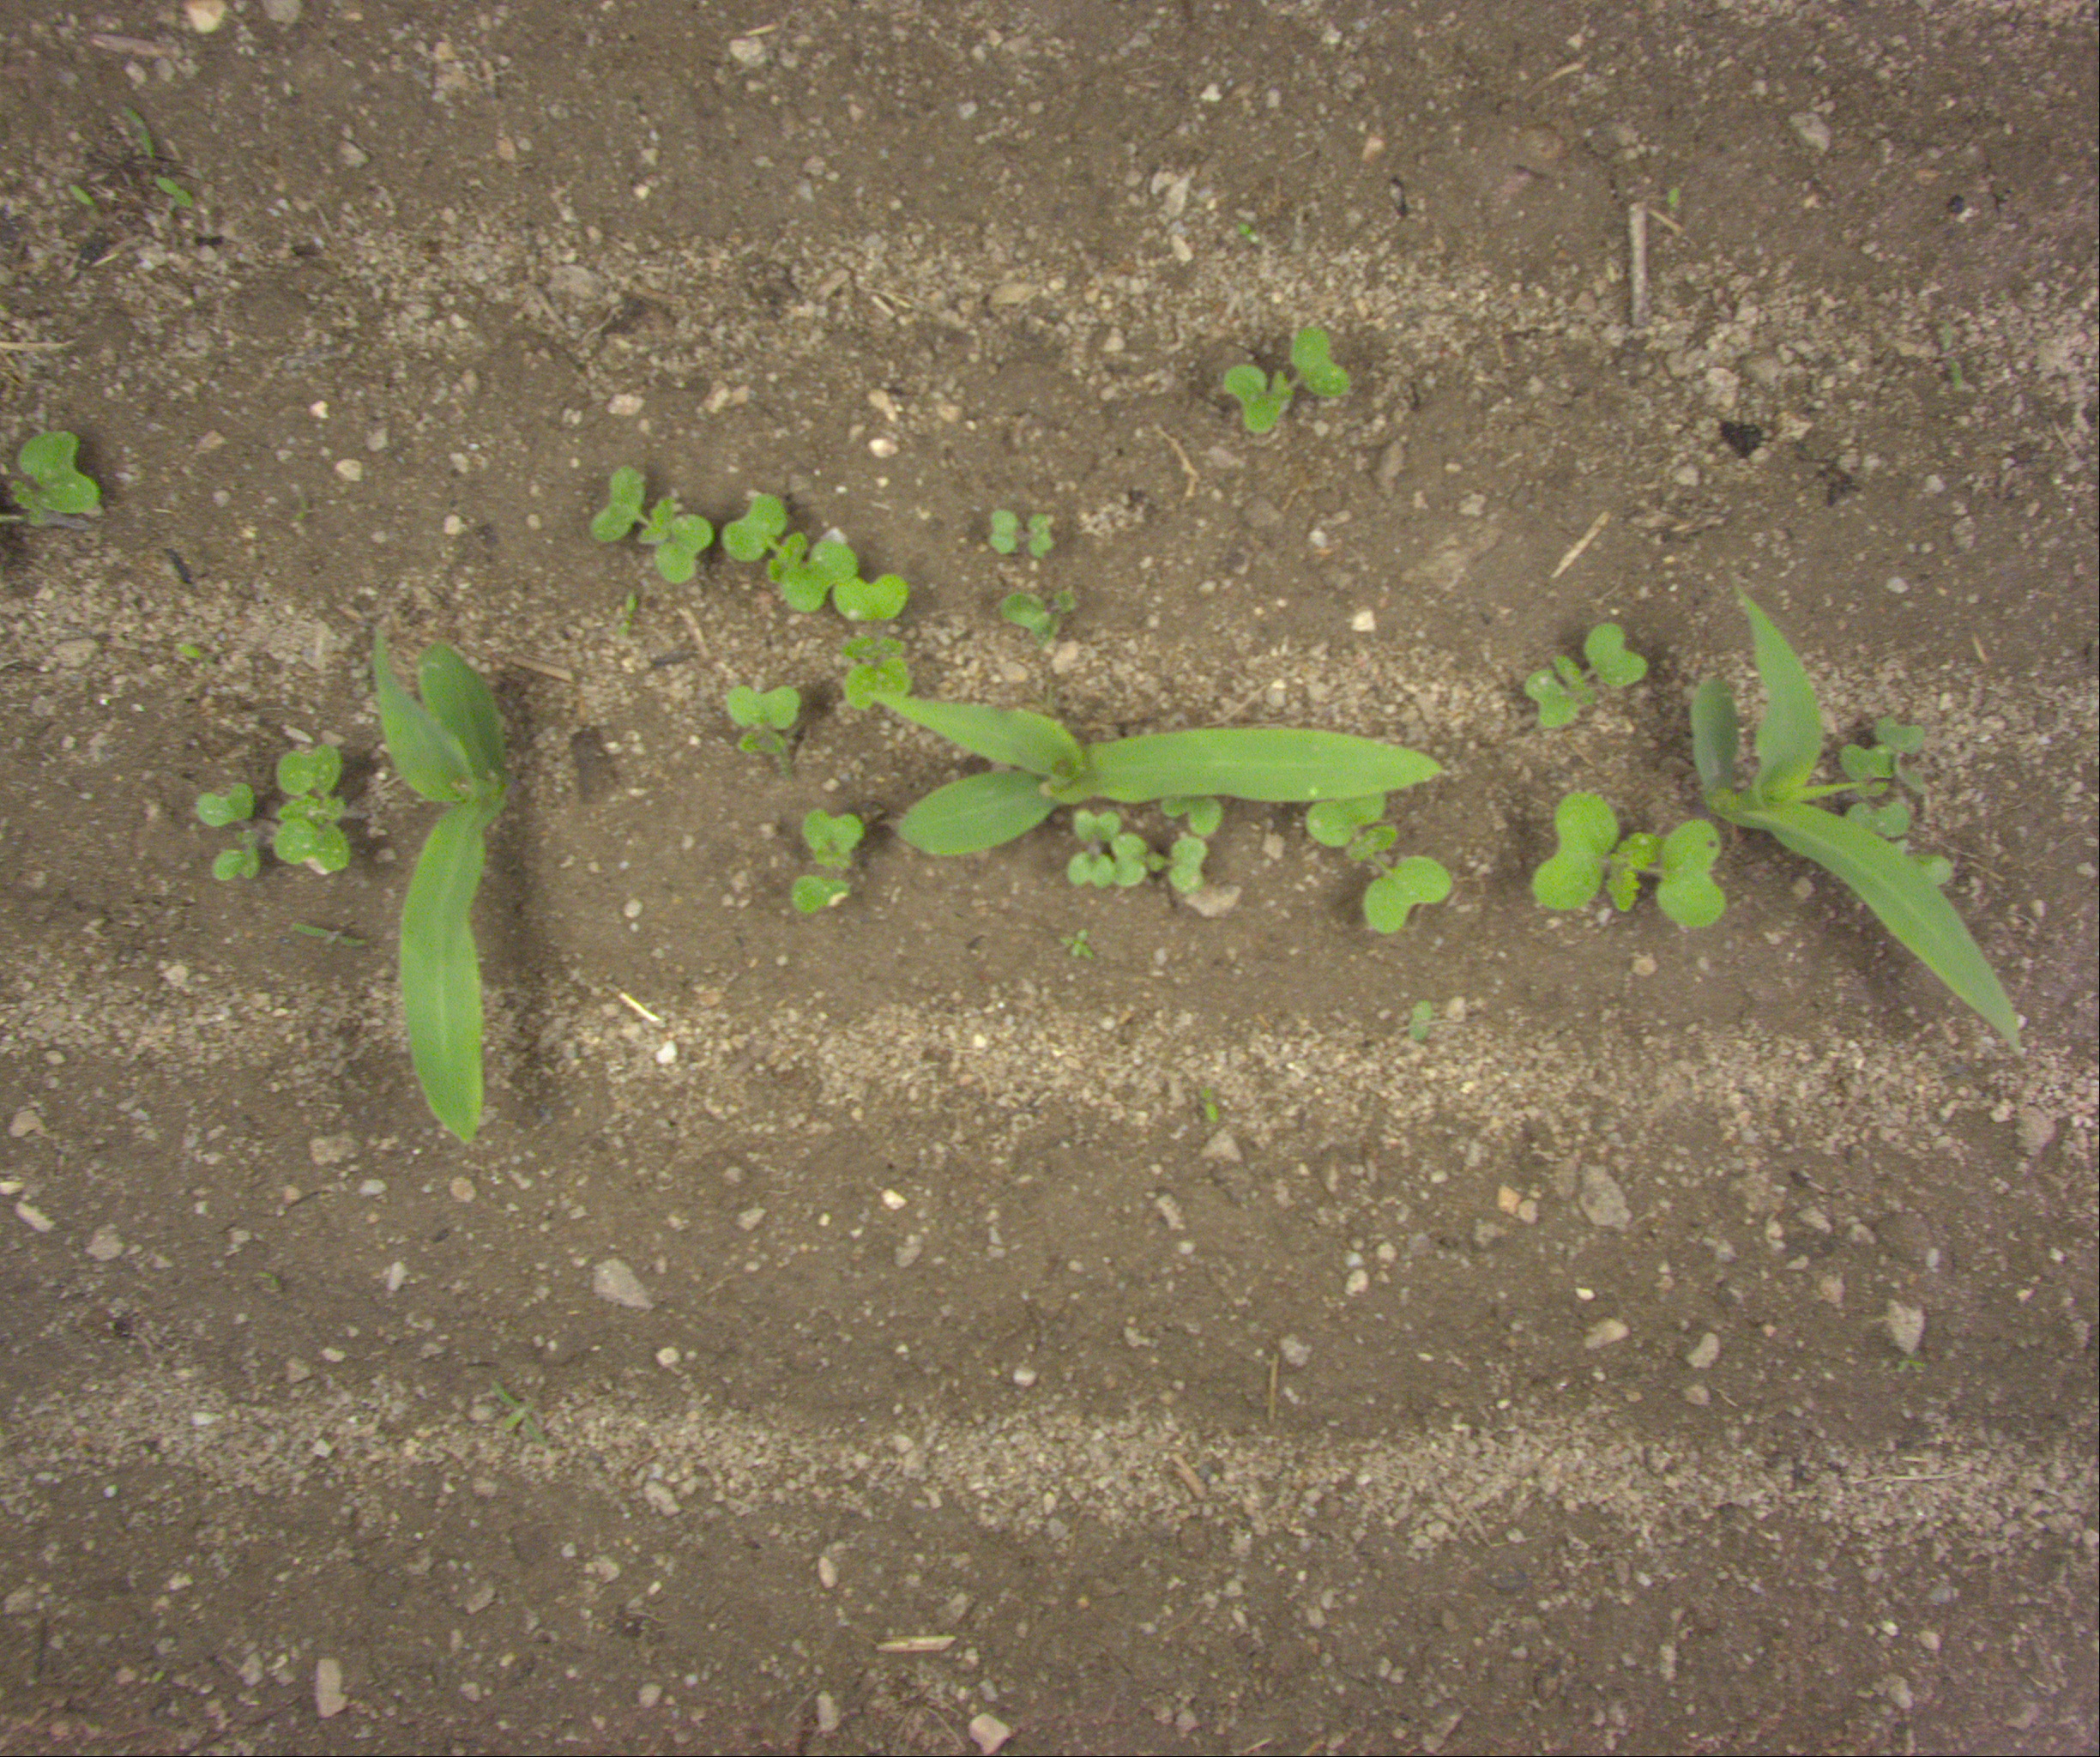
Crop: maize
Objects: maize, maize, maize, stem_maize, stem_maize, stem_maize